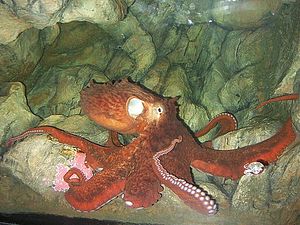
Kæmpestillehavsblæksprutte
Kæmpestillehavsblæksprutte